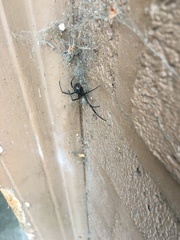
Species: Lactrodectus_hesperus